Gwalior

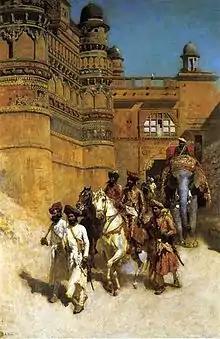

In 1231 Iltutmish, ruler of the Mamluk dynasty of the Delhi Sultanate, captured Gwalior after an 11-month-long effort and from then till the 13th century it remained under Muslim rule. In 1375, Raja Veer Singh was made the ruler of Gwalior and he founded the rule of the Tomar clan. During those years, Gwalior saw its golden period. The Jain Sculptures at Gwalior Fort were built under Tomar rule. Man Singh Tomar a Tomar Rajput made his dream palace, the Man Mandir Palace which is now a tourist attraction at Gwalior Fort. Babur described it as "the pearl in the necklace of forts of India and not even the winds could touch its masts". The daily light and sound show organised there apprise about the history of the Gwalior Fort and Man Mandir Palace. By the 15th century, the city had a noted singing school which was attended by the prominent figure of Hindustani classical music, Tansen. After death of Mughal Emperor Aurangzeb the Jat ruler Bhim Singh Rana captured Gwalior from Mughals. Later in the 1740s, the Scindia Dynasty captured Gwalior from the Jats. It remained a princely state during the period of British rule.